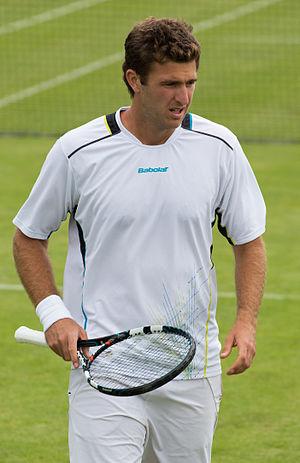
Fabrice Martin, né le 11 septembre 1986 à Bayonne, est un joueur de tennis professionnel français.